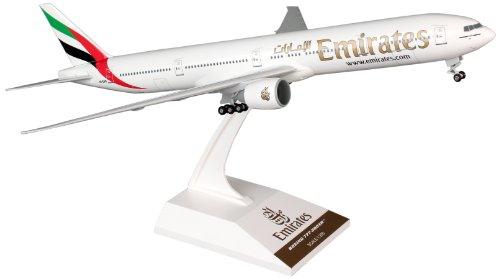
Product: Daron Skymarks Emirates 777-300ER Airplane Model Building Kit with Gear, 1/200-Scale
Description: EMIRATES BOEING 777-300ER.
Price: $53.73
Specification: ProductDimensions:14.5x12x8inches|ItemWeight:1pounds|ShippingWeight:1.25pounds(Viewshippingratesandpolicies)|DomesticShipping:ItemcanbeshippedwithinU.S.|InternationalShipping:ThisitemcanbeshippedtoselectcountriesoutsideoftheU.S.LearnMore|ASIN:B00EGEF3C6|Itemmodelnumber:SKR727|Manufacturerrecommendedage:14monthsandup